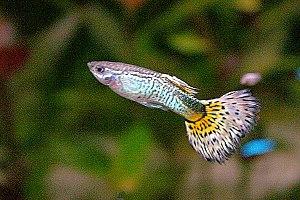
Le Guppy est une des espèces de guppy, nom vernaculaire regroupant plusieurs espèces de poissons d'eau douce tropicale de la famille des Poeciliidae. Originaire d'Amérique du Sud, ce guppy a été introduit dans de nombreux pays pour lutter contre les moustiques, avec une efficacité limitée et non sans risques écologiques selon une alerte scientifique lancée en 2016. Il s'agit d'un poisson ovovivipare apprécié en aquariophilie. Dans certains pays, dont la France, des races ou variétés du guppy, créées au sein des élevages ont acquis un statut juridique d'animal domestique. Le mâle est souvent le plus beau. Pour que les guppys se reproduisent il faut 1 mâle et 2 ou 3 femelles. Les guppys font plusieurs bébés lors de la reproduction.
On peut séparer les poissons d’aquarium d’eau douce en différents groupes. Cet article présente donc une liste des poissons d'aquarium d'eau douce, classés par groupe puis par genre.